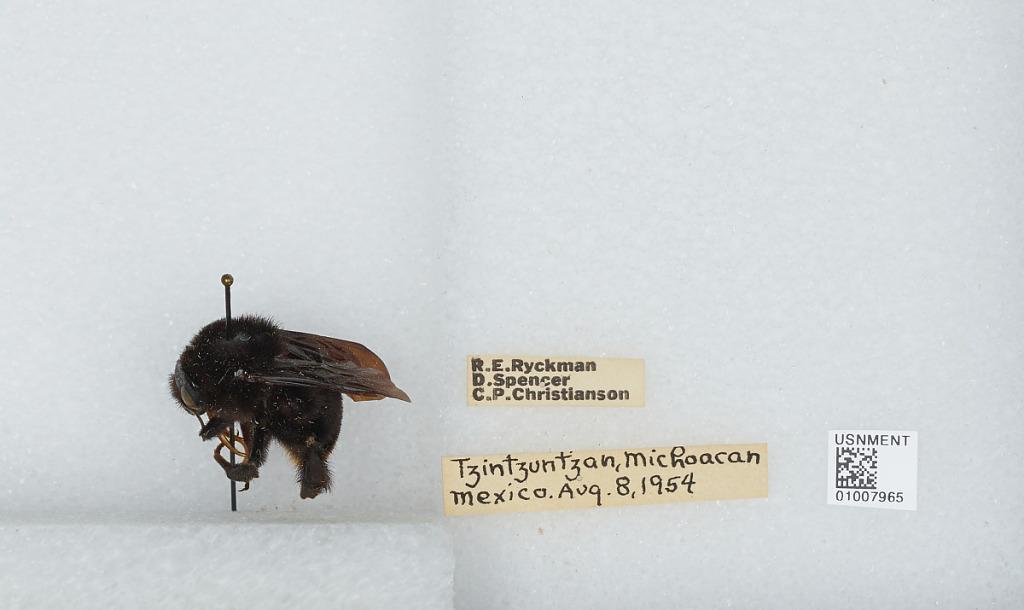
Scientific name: Bombus (Mendacibombus) defector Skorikov
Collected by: R. Ryckman, D. Spencer & C. Christianson
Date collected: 1954-8-8
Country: Mexico
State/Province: Michoacan
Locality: Tzintzuntzan
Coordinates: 19.6283, -101.579